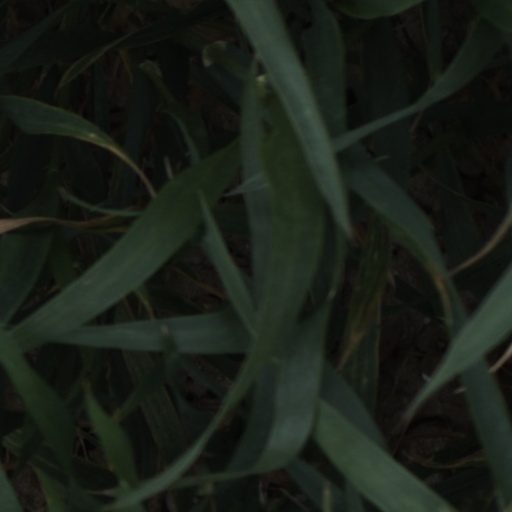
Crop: wheat